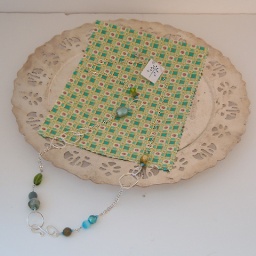
A series of unique silver trays will be used in my table display for upcoming markets this summer.